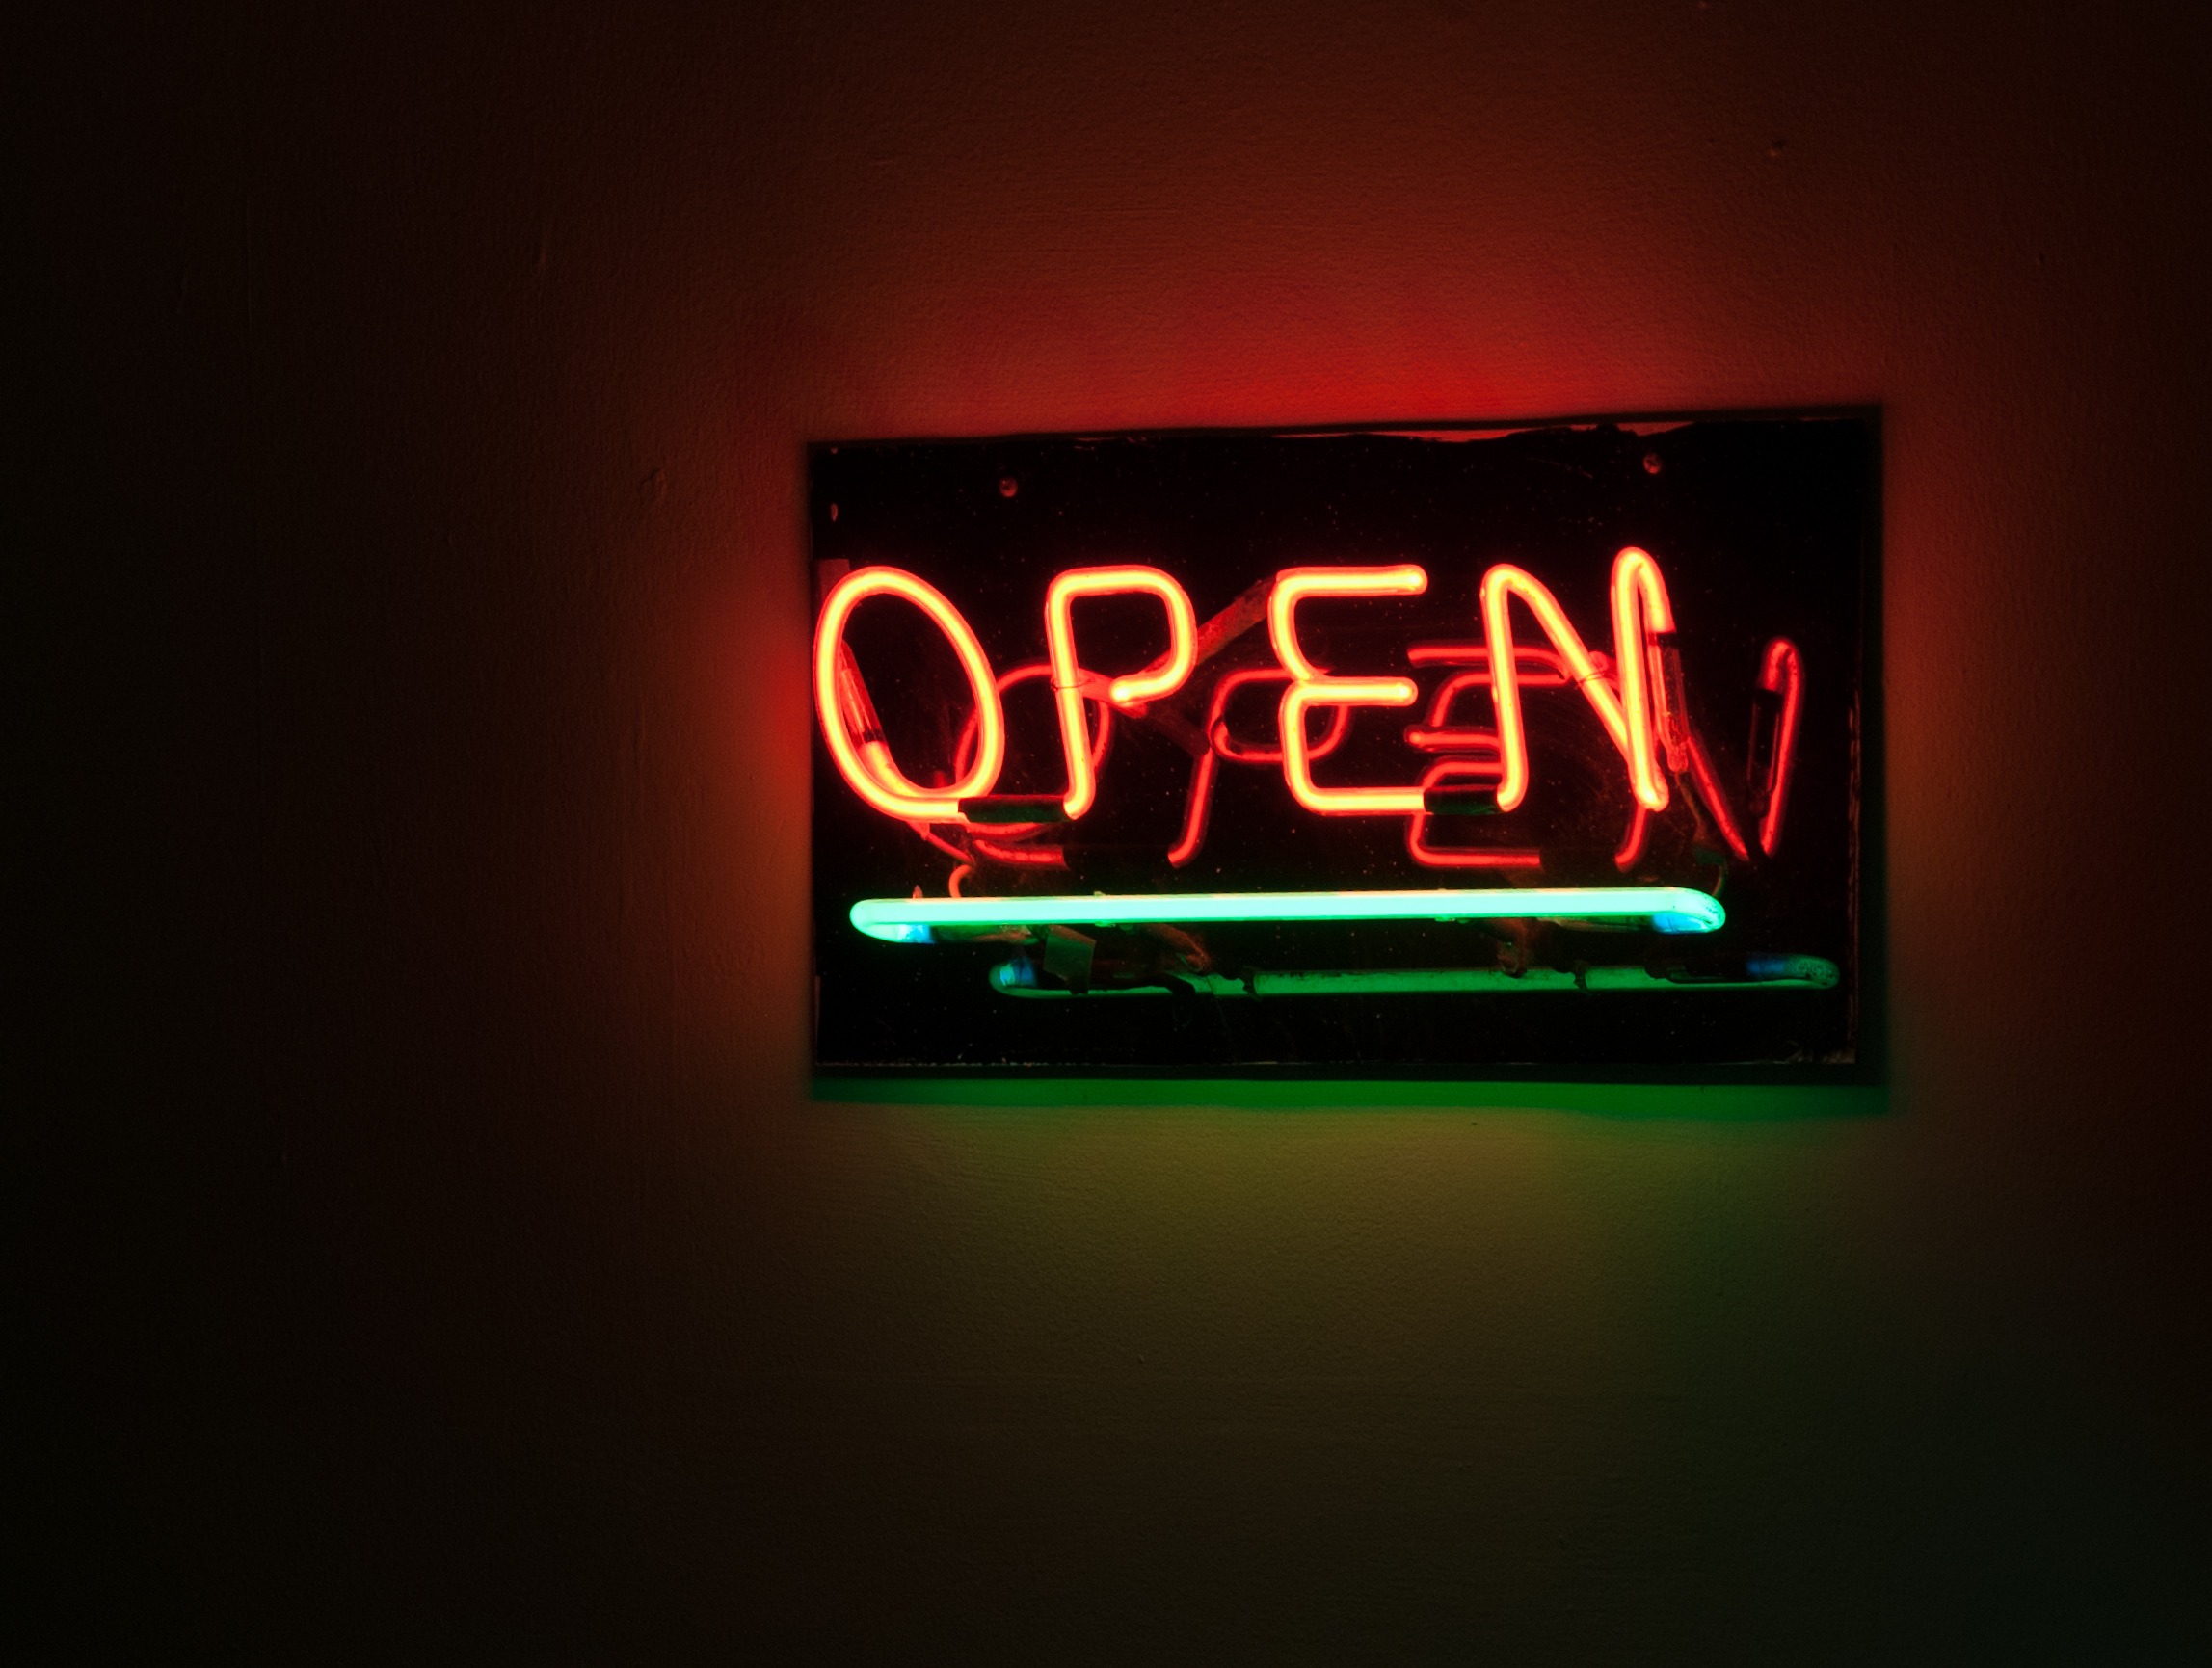
open, light, abstract, number, bar, sign, darkness, business, signage, lighting, neon, neon sign, brand, font, venezuela, concept, pub, maracaibo, computer wallpaper, display device, electronic signage